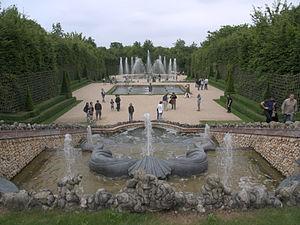
Le bosquet des Trois-Fontaines est un bosquet des jardins de Versailles.